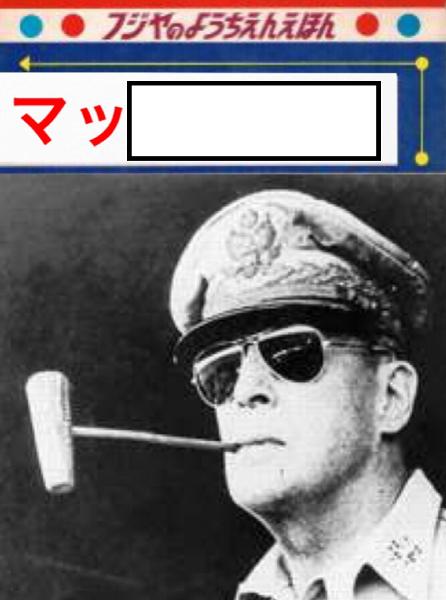
回答: てそのバス乗る